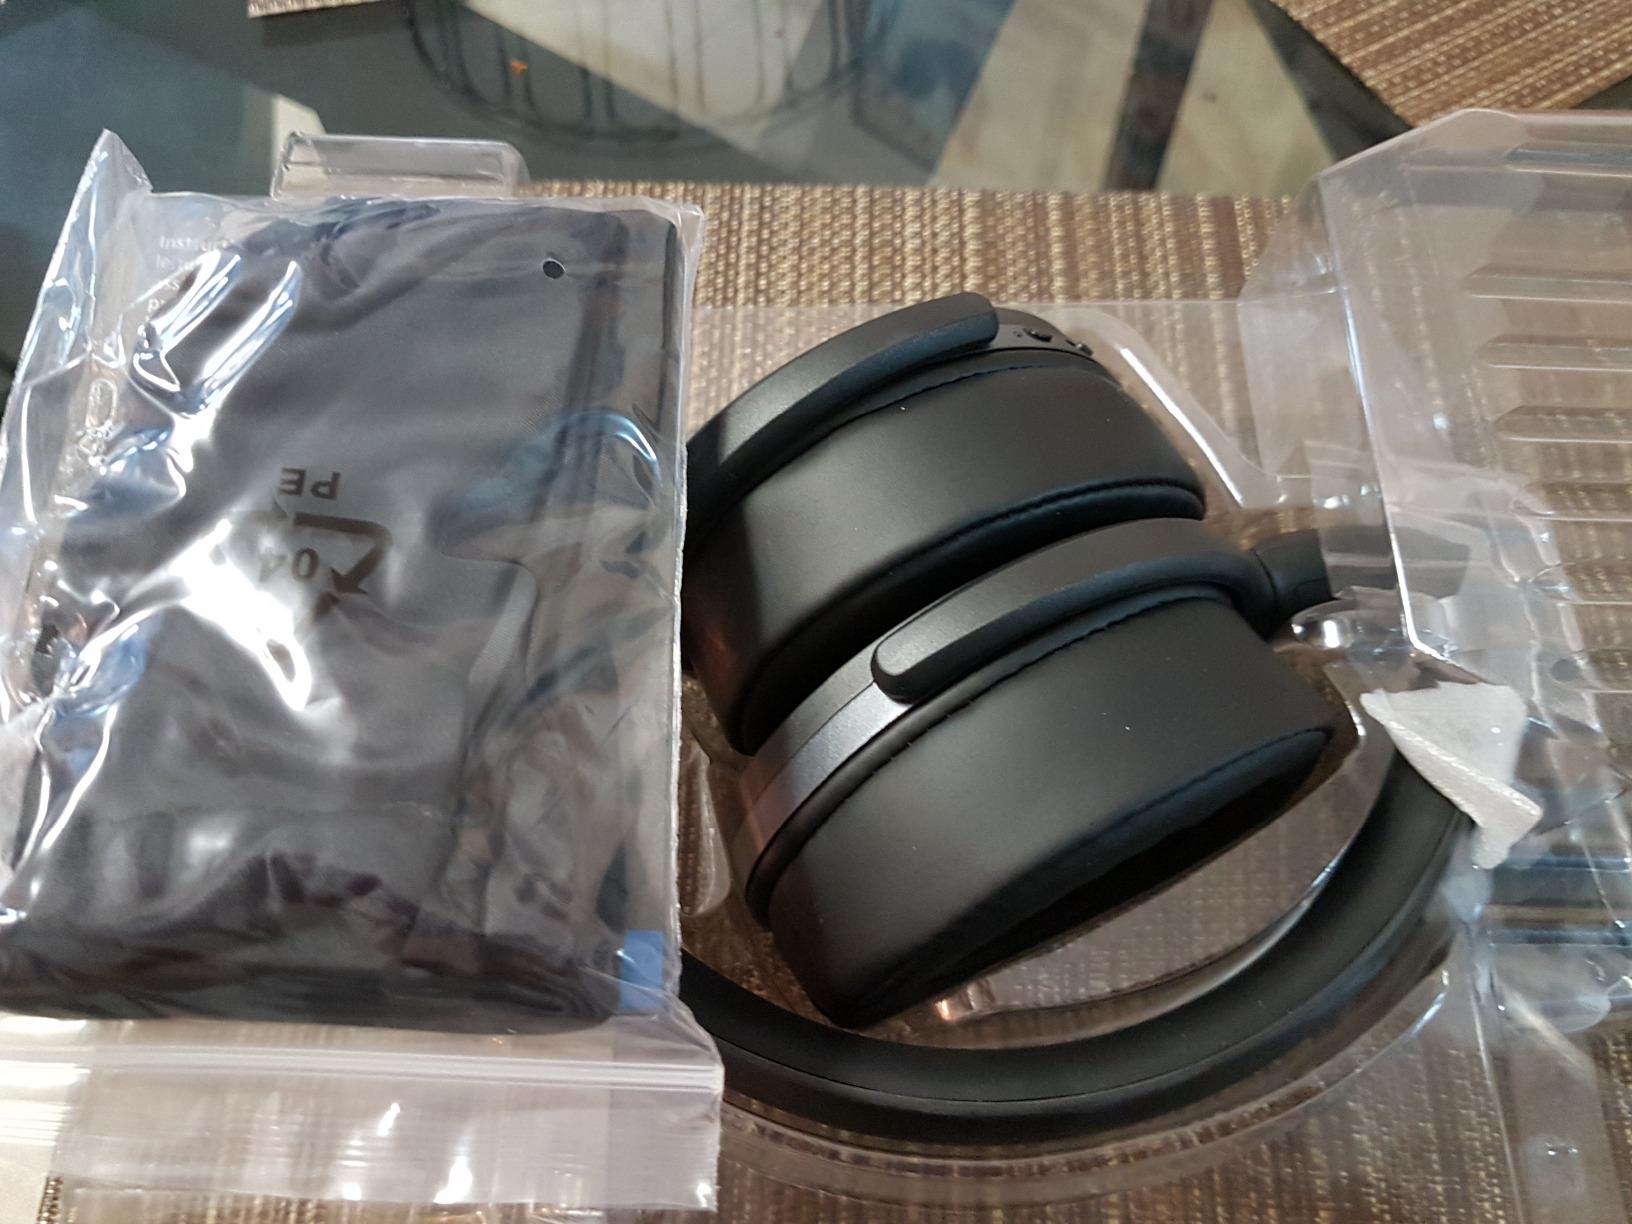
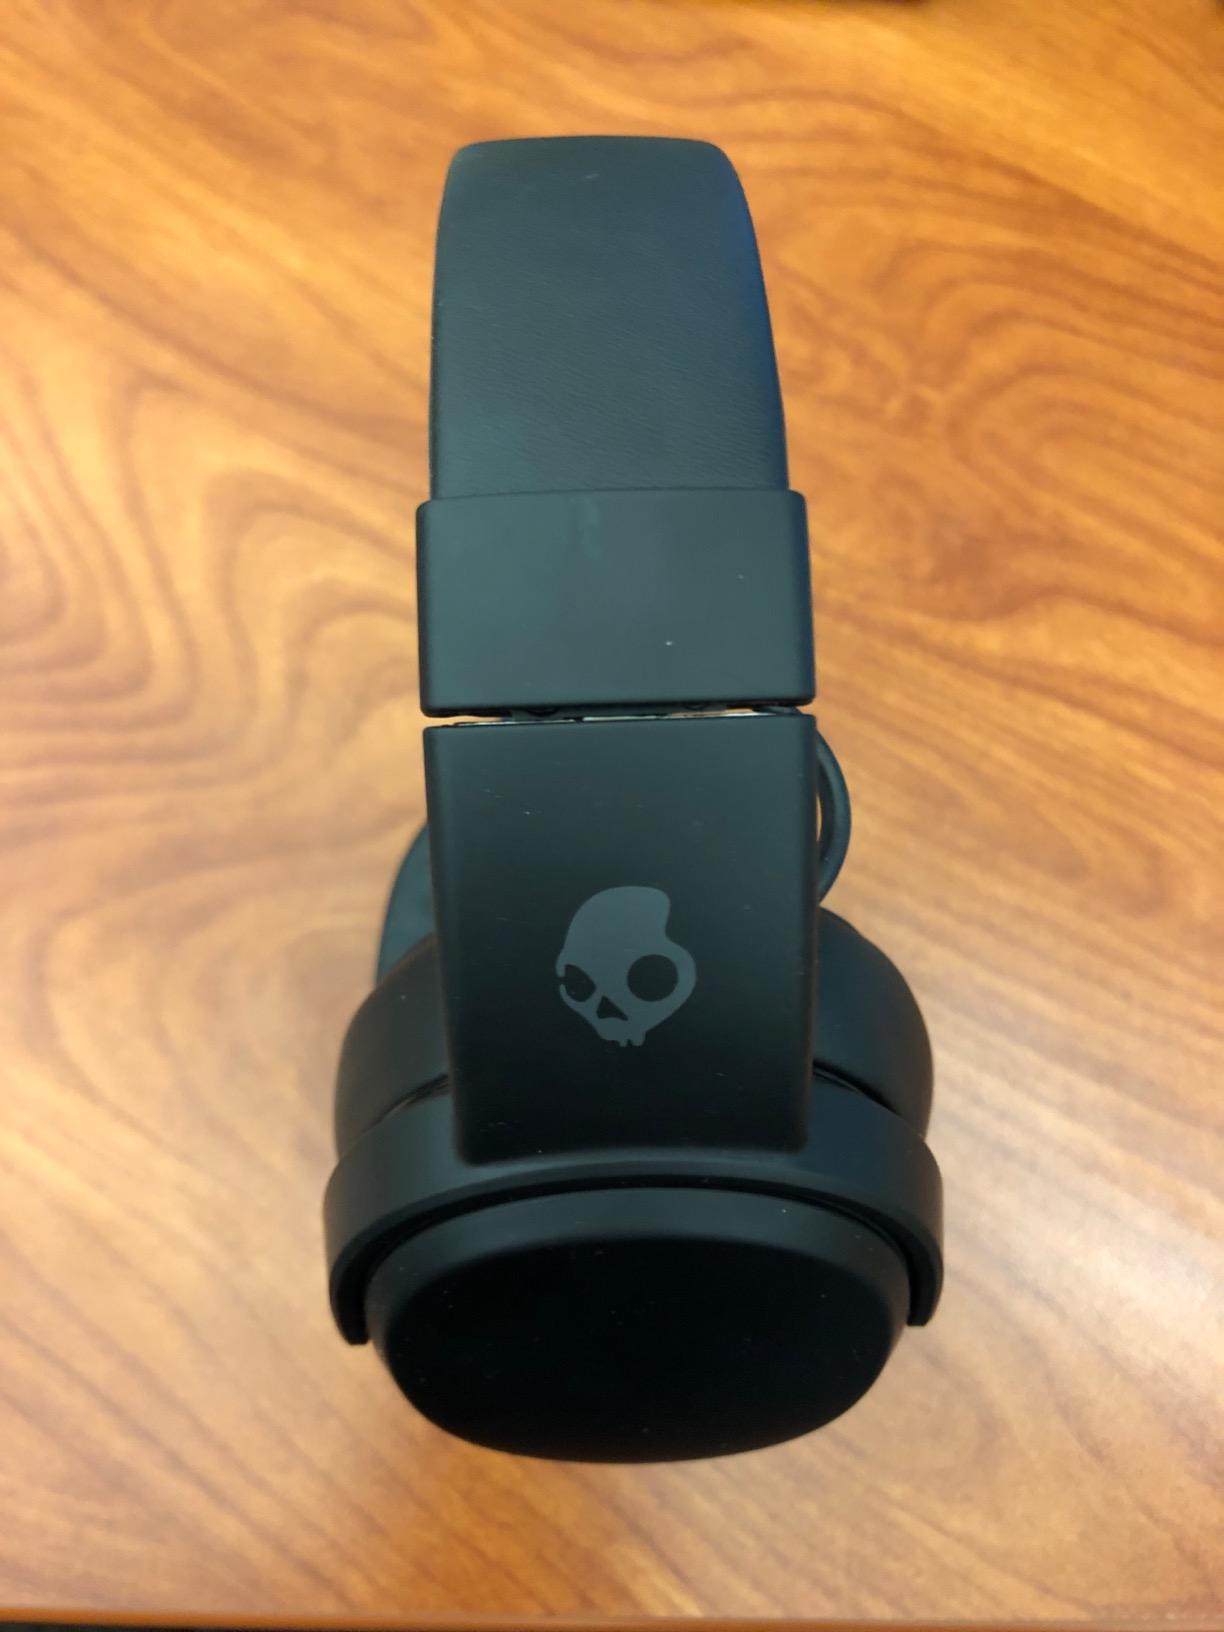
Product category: headphones
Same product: no